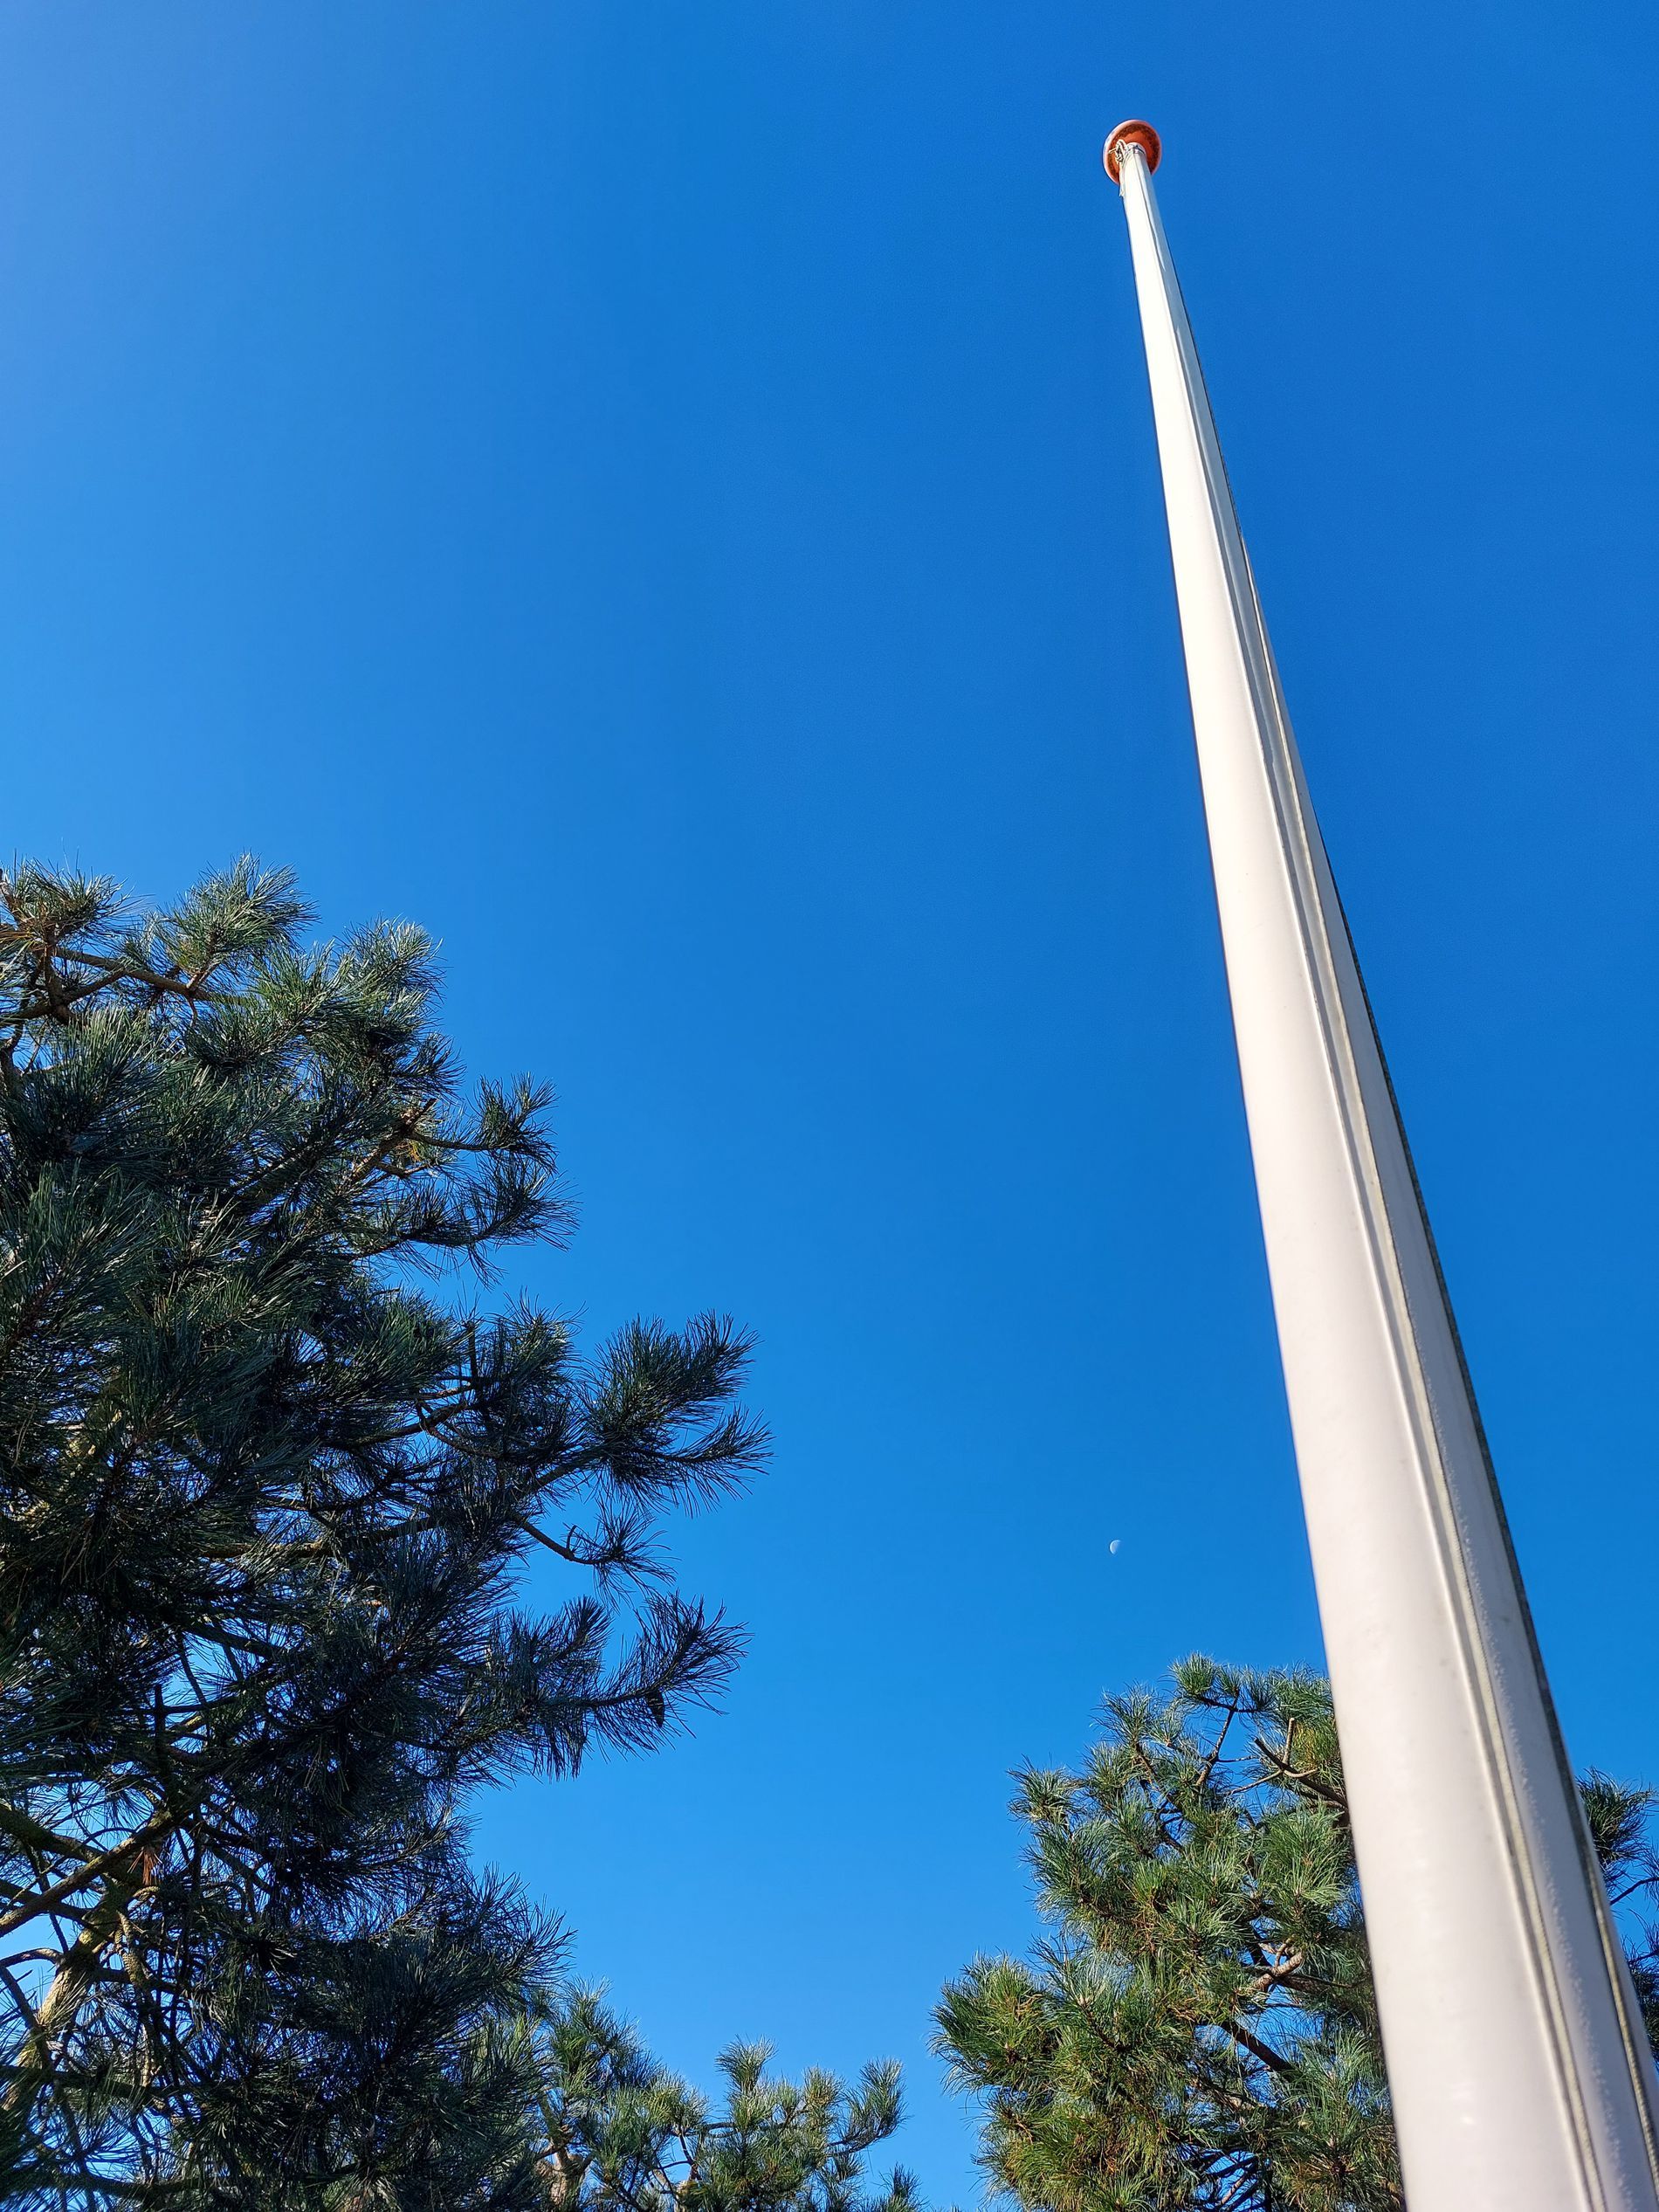
A Spire.
The image shows a shot taken to a white tall spire. the sky is clear and blue with the moon visible although its sunny. around the spire there are many green trees.
The image shows a low angle shot taken to a spire. Around the spire there are many green trees under a blue clear sky, which make the image feel refreshing. The moon is visible in the sky although its sunny. The colors of the image are peaceful, the green trees and the blue sky
Labels: Plant, Tree, Architecture, Building, Tower, CN Tower, Landmark, Spire, trees, Sky, moon, sky
Camera: samsung SM-A528B
Aperture: F1.8
Exposure: 1/677 sec
ISO: 25
Focal length: 5.2 mm